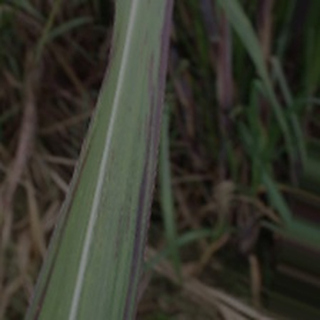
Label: sugarcane_bacterial_blight